Juliana of the Netherlands

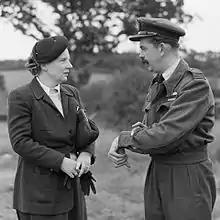

When her third child, Princess Margriet, was born on 19 January 1943, Governor General Lord Athlone granted royal assent to a special law declaring Princess Juliana's rooms at the Ottawa Civic Hospital to be extraterritorial in order that the infant would have exclusively Dutch, not dual nationality. Had these arrangements not been made, Princess Margriet would not be in the line of succession. The Canadian government flew the Dutch tricolour flag on parliament's Peace Tower while its carillon rang out with Dutch music at the news of Princess Margriet's birth. Prince Bernhard, who had remained in London to assist his mother in law Queen Wilhelmina and the government with operating in exile, was able to visit his family in Canada and be there for Margriet's birth. Princess Juliana's genuine warmth and the gestures of her Canadian hosts created a lasting bond, which was reinforced when Canadian soldiers fought and died by the thousands in 1944 and 1945 to liberate the Netherlands from the Nazis. She returned with Queen Wilhelmina by a military transport plane to the liberated part of the Netherlands on 2 May 1945, rushing to Breda to set up a temporary Dutch government. Once home, she expressed her gratitude to Canada by sending the city of Ottawa 100,000 tulip bulbs. Juliana erected a wooden lectern and brass plaque which is dedicated in thanks to the St. Andrew's Presbyterian Church (Ottawa) for their hospitality during her residence in Ottawa.